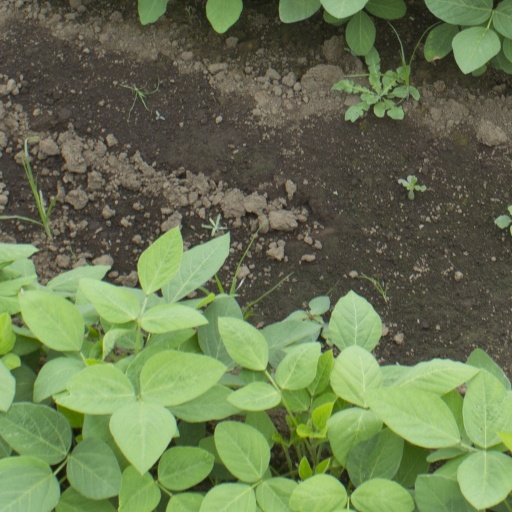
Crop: soybean